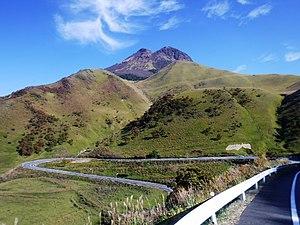
Le mont Yufu ou mont Yuhu est un volcan du Japon situé dans le nord-est de l'île de Kyūshū. Culminant à 1 584 mètres d'altitude, il domine la ville de Beppu située à l'est.